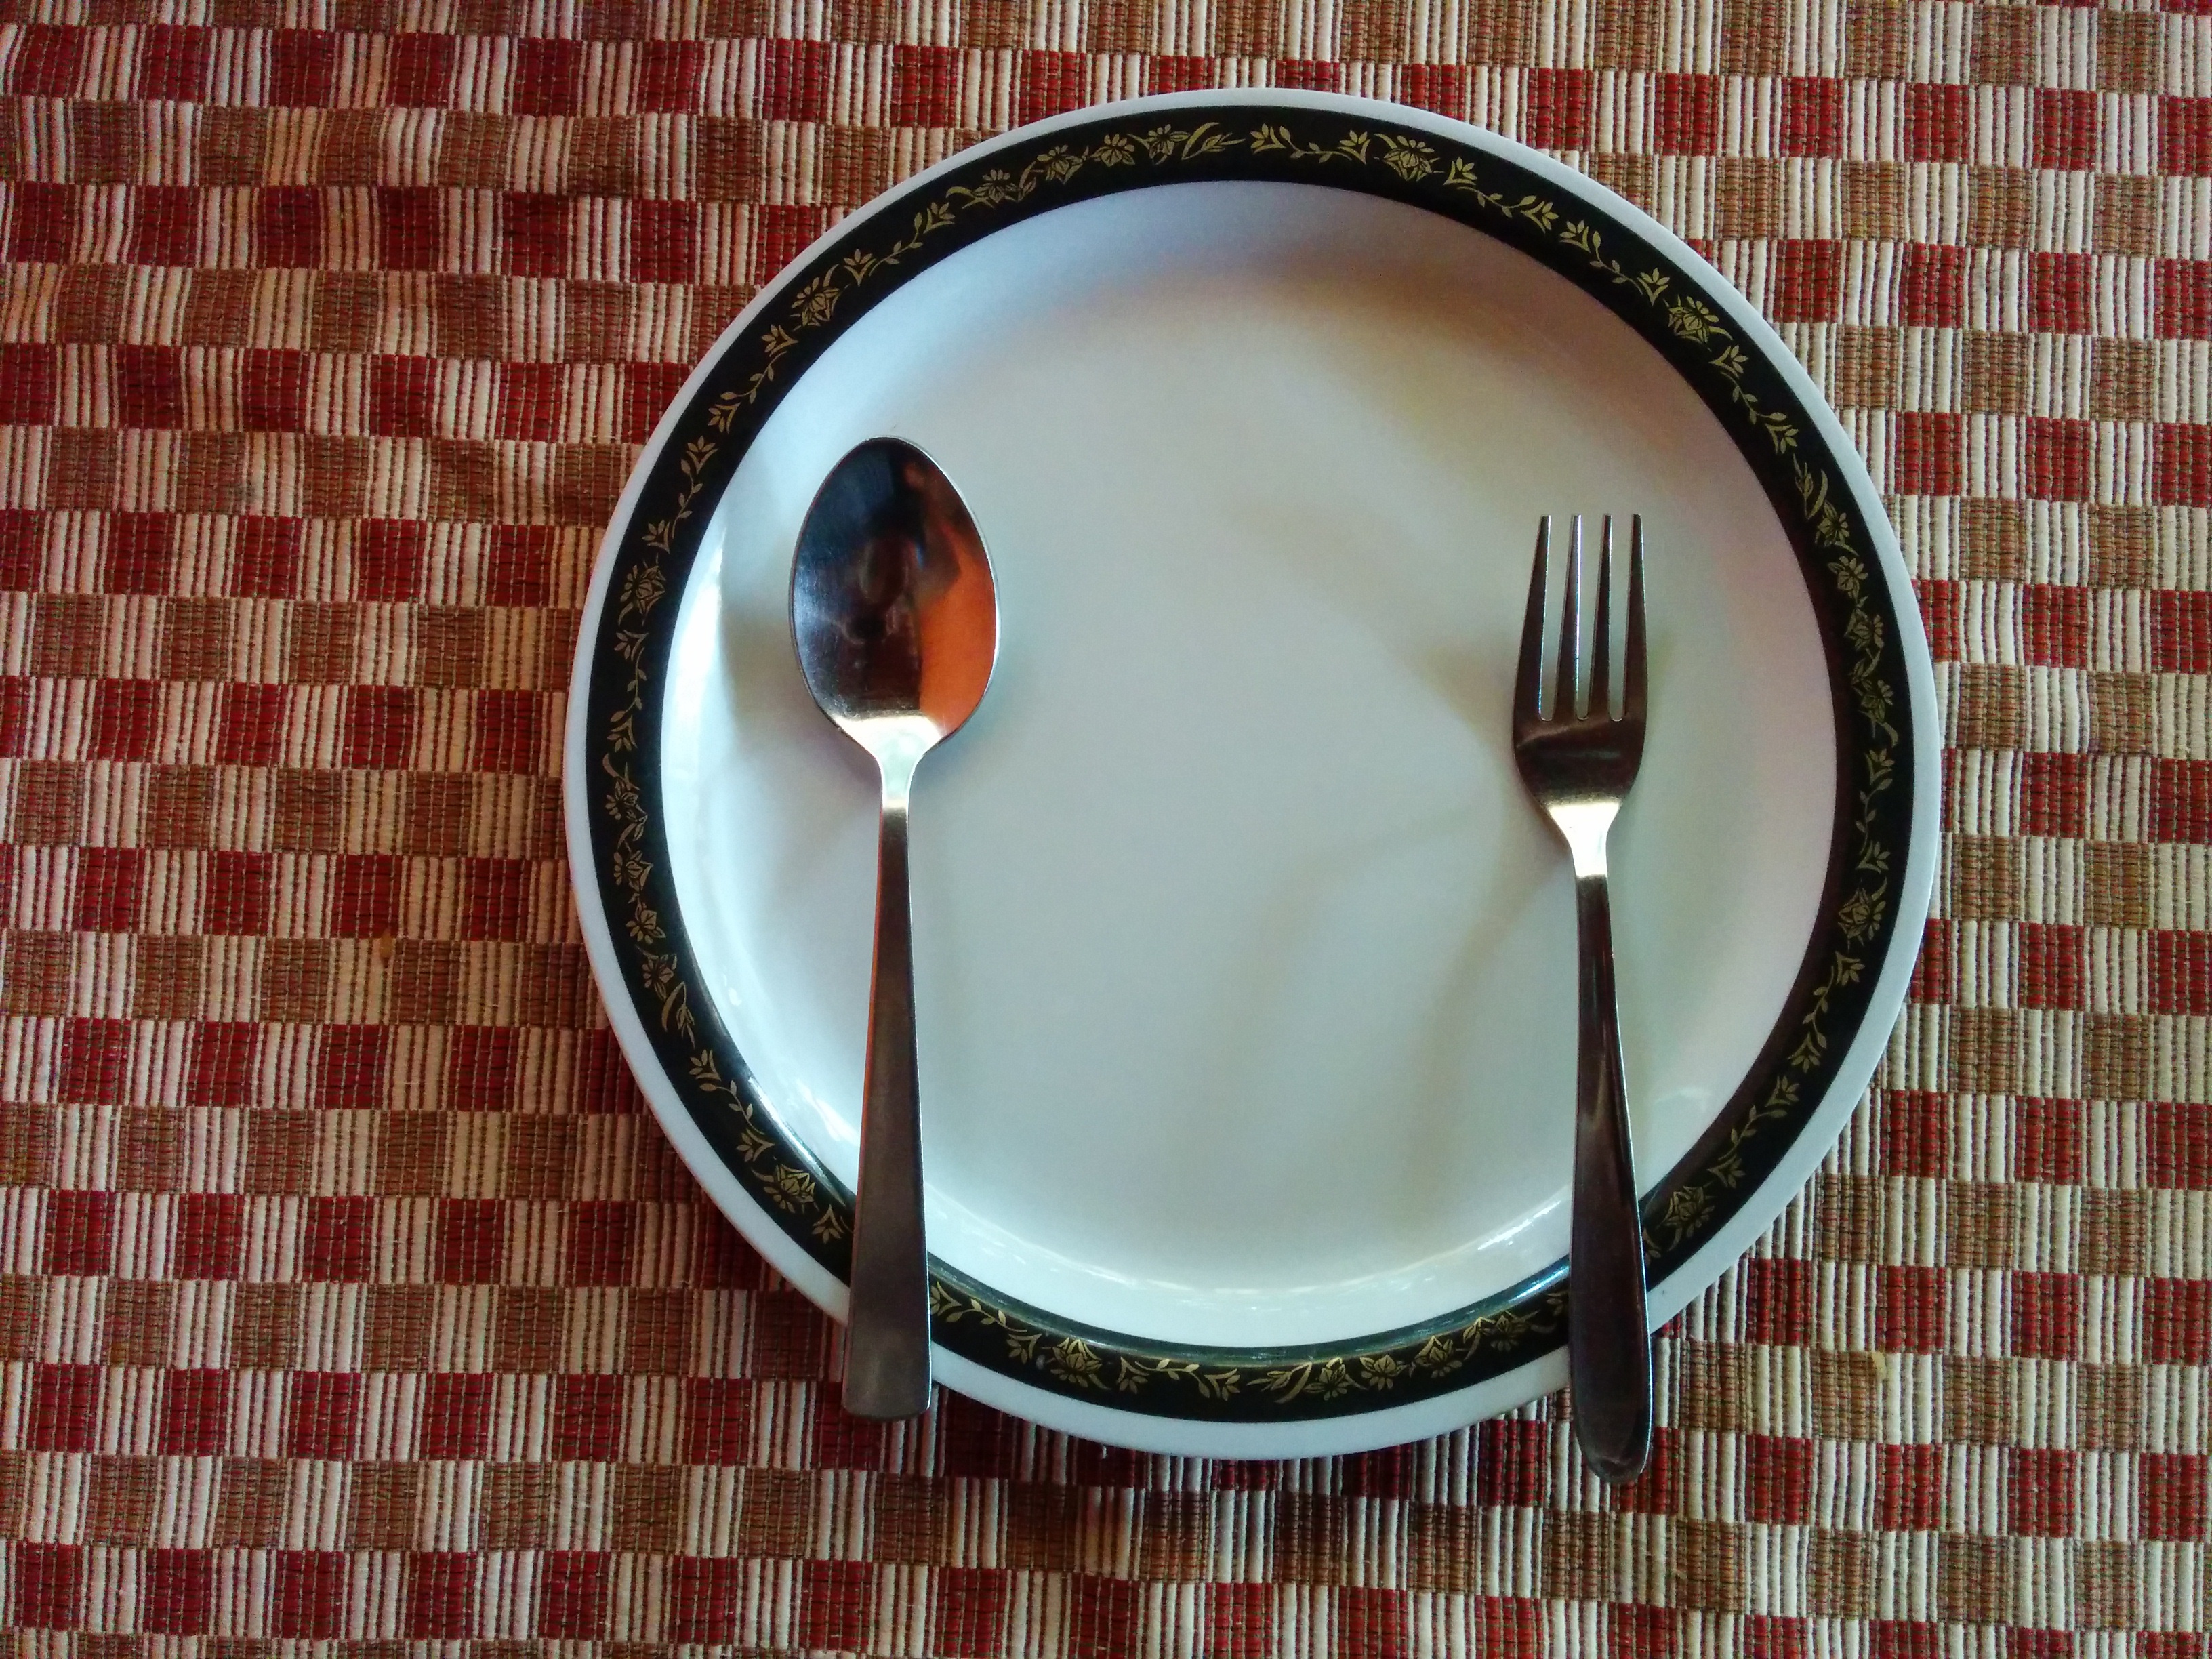
restaurant, cup, food, salad, ceramic, plate, eat, coffee cup, tableware, circle, dining, shape, diet, dishware